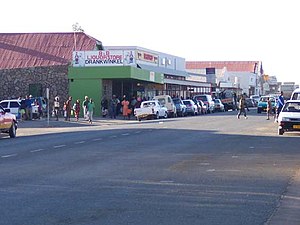
Mariental
Gade i Mariental
Mariental er en by i den centrale del af Namibia, med et indbyggertal på cirka 13.000. Byen blev grundlagt i 1894 og er hovedstad i regionen Hardap.